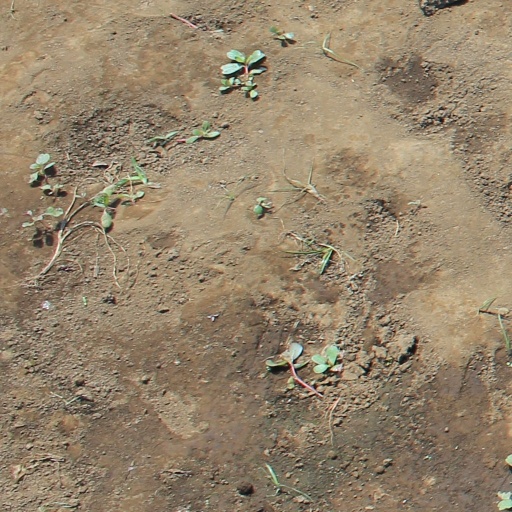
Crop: soybean